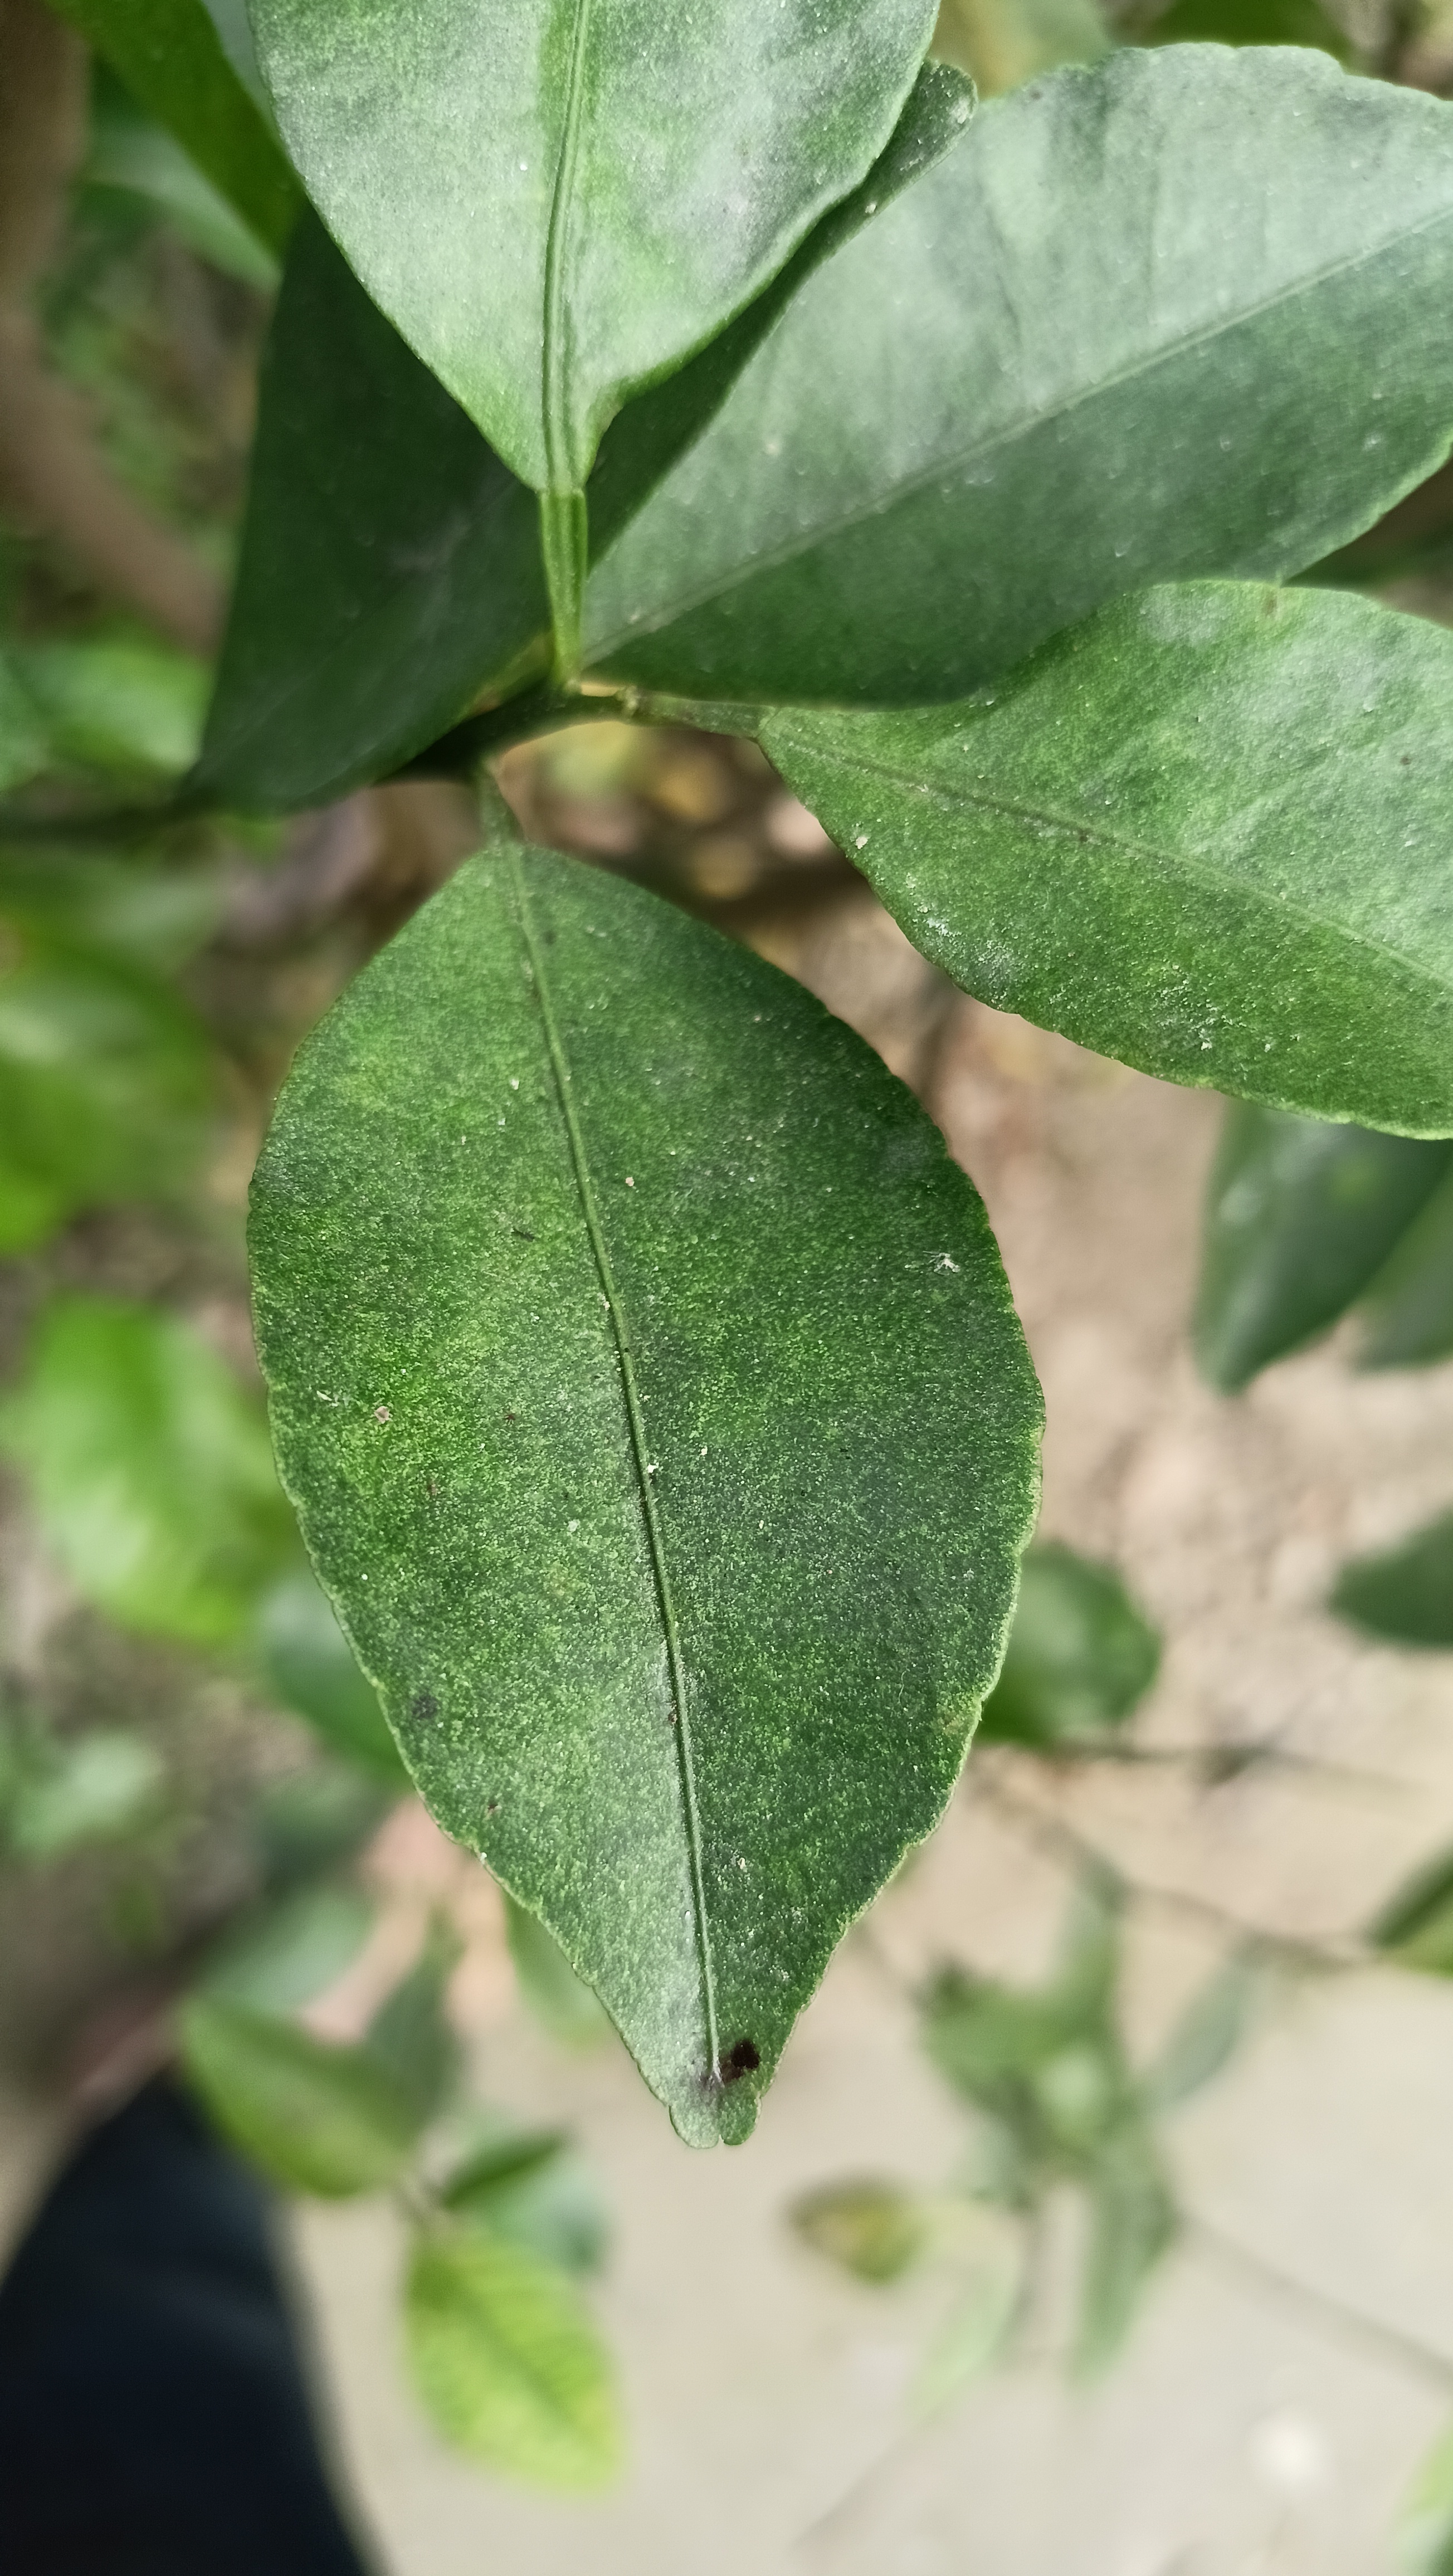
Mandarin leaf variety: China Mishti